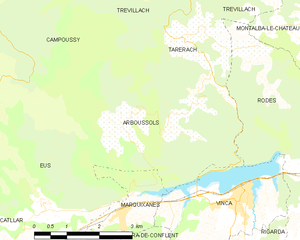
Arboussols
Kort over kommunen
Kort over kommunen
Arboussols er en by og kommune i departementet Pyrénées-Orientales i Sydfrankrig. Til kommunen hører også landsbyen Marcevol.